Harris County, Texas

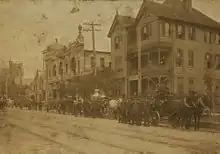
Firefighters on San Jacinto Street, circa 1914

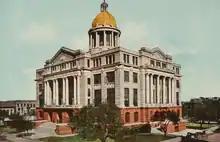
The Harris County Courthouse in Houston, in 1913

Human remains date habitation to about 4000 BC. Other evidence of humans in the area dates from about 1400 BC, 1 AD, and later in the first millennium. The region became uninhabited from 1 AD to European contact. Little European activity predates 1821. Álvar Núñez Cabeza de Vaca may have visited the area in 1529. French traders recorded passing through in the 18th century. Spaniards attempted to establish a fort in the area around the same time, but did not persist for long.